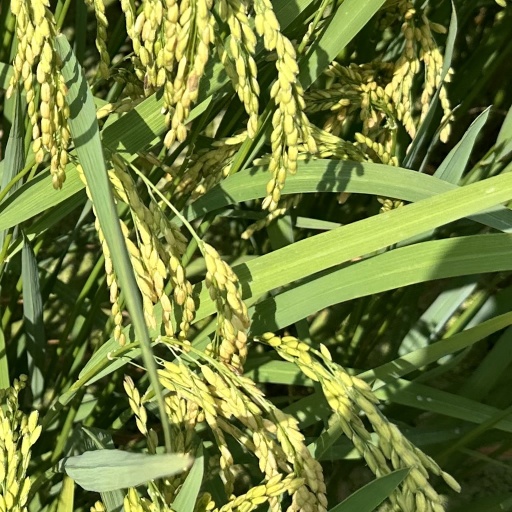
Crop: rice